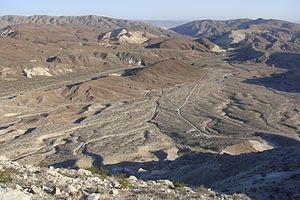
Le Parc d'État de Red Rock Canyon comporte des falaises pittoresques, des buttes et des formations rocheuses spectaculaires dans un climat désertique. Le parc est situé là où la pointe sud de la Sierra Nevada converge avec les Montagnes El Paso.